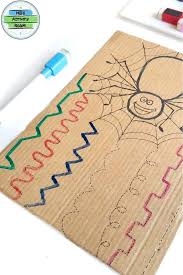
Waste category: cardboard